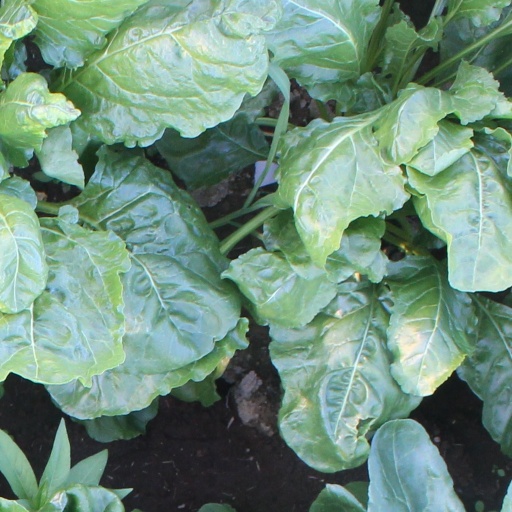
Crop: sugar beet